Motiejus Valančius

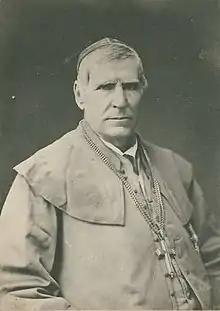
Valančius in

Motiejus Kazimieras Valančius (also known by his pen-name "Joteika" and "Ksiądz Maciek"; 1801–1875) was a Catholic Bishop of Samogitia, historian and one of the best known Lithuanian/Samogitian writers of the 19th century.